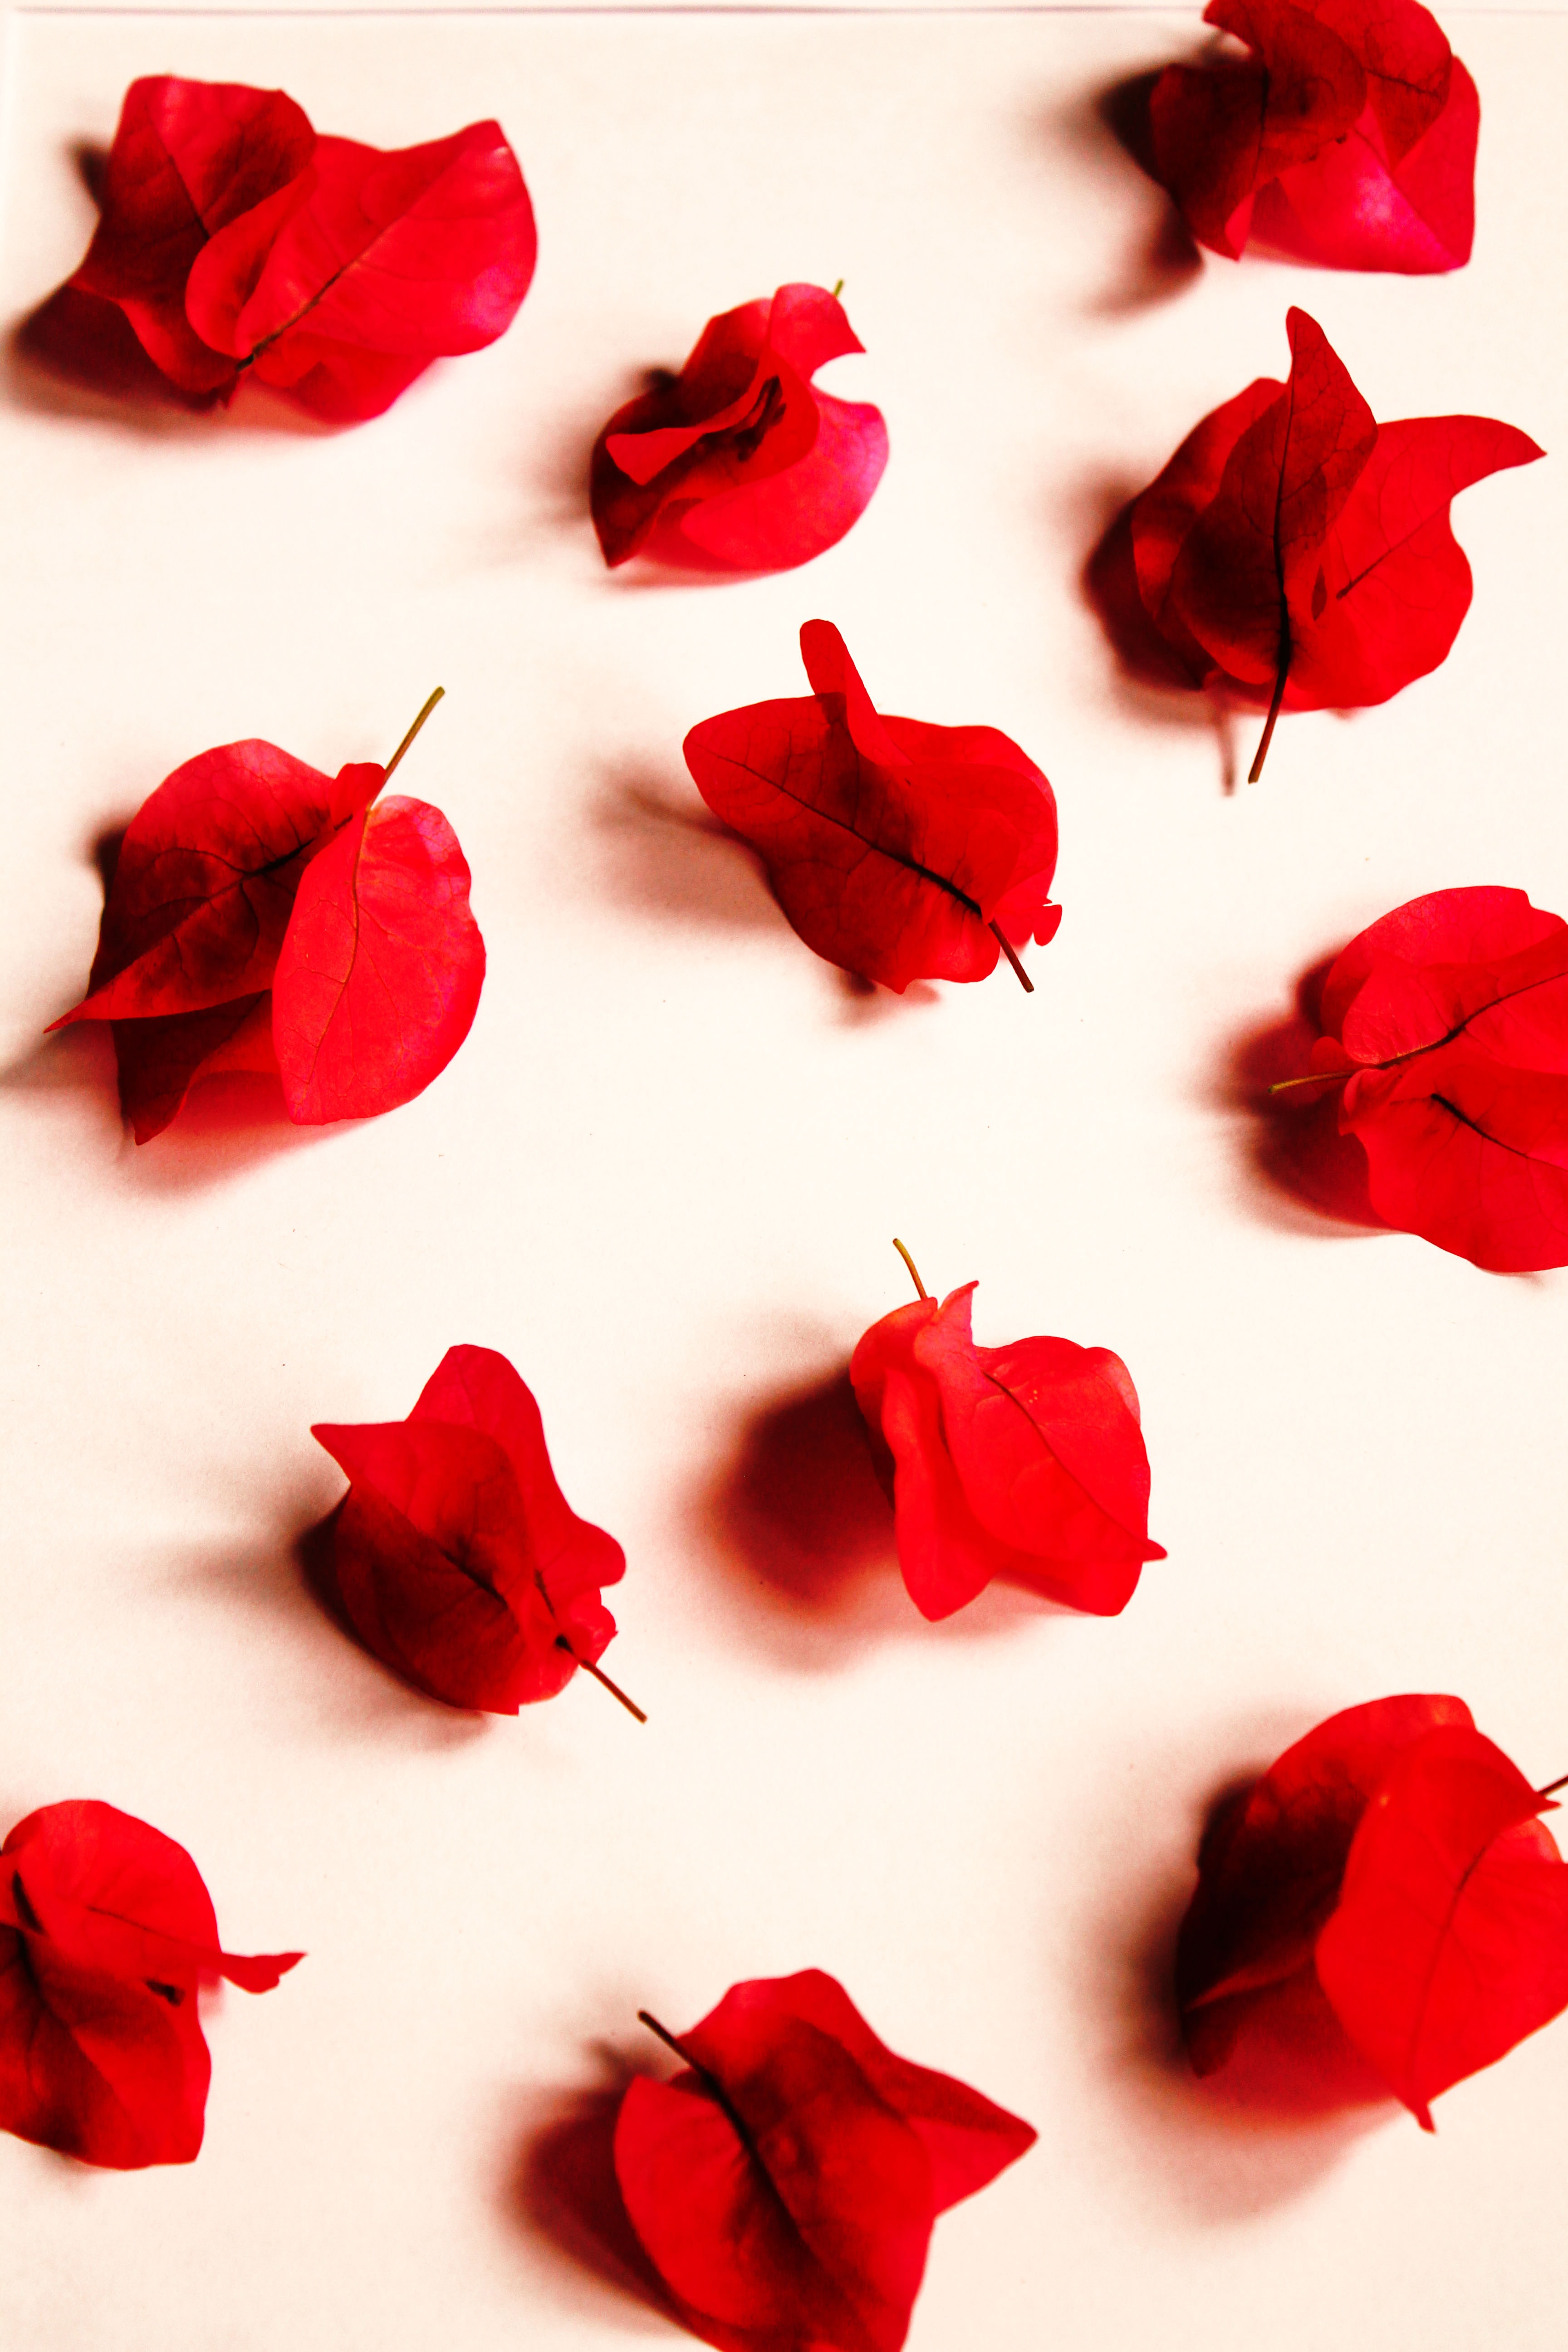
petal, red, flower, plant, carmine, coquelicot, rose, valentine's day, heart